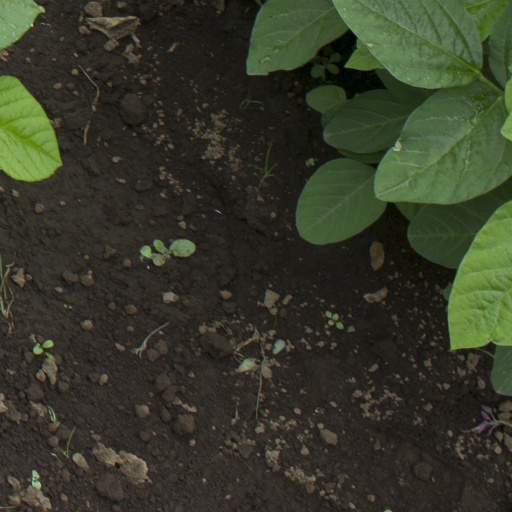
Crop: soybean